Port of Narayanganj

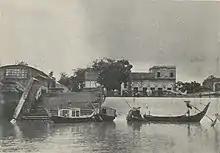
Narayanganj Port in 1906

The port formally began operations in 1862. Narayanganj was the principal gateway to Dacca during British rule. The port had shipping links with the major ports of Bengal, Assam and Burma, including Dacca, Calcutta, Chittagong, Akyab, Rangoon, Cachar and Sylhet. It became a center of trade in jute, timber, salt, textiles, oil, cotton, tobacco, pottery, seeds and betel nut. The British government declared it as a "Tax Free Port" in 1879.